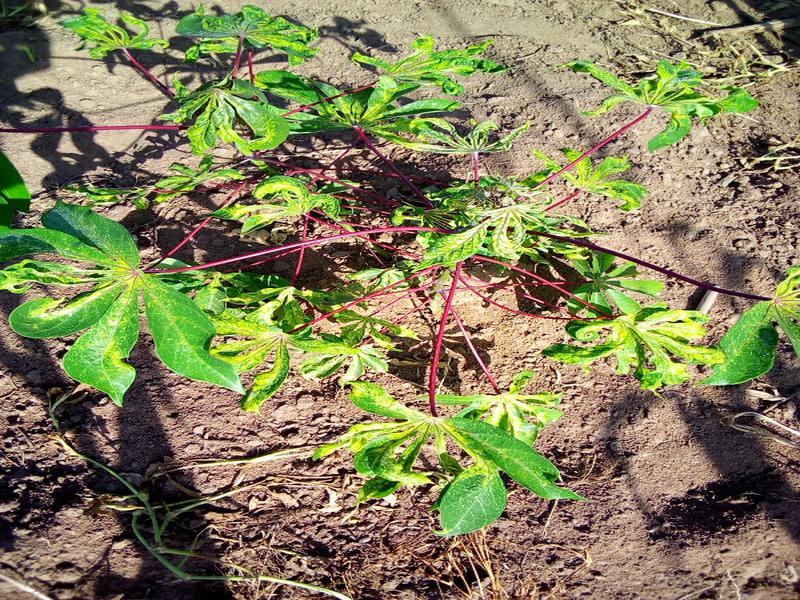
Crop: cassava
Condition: mosaic_disease